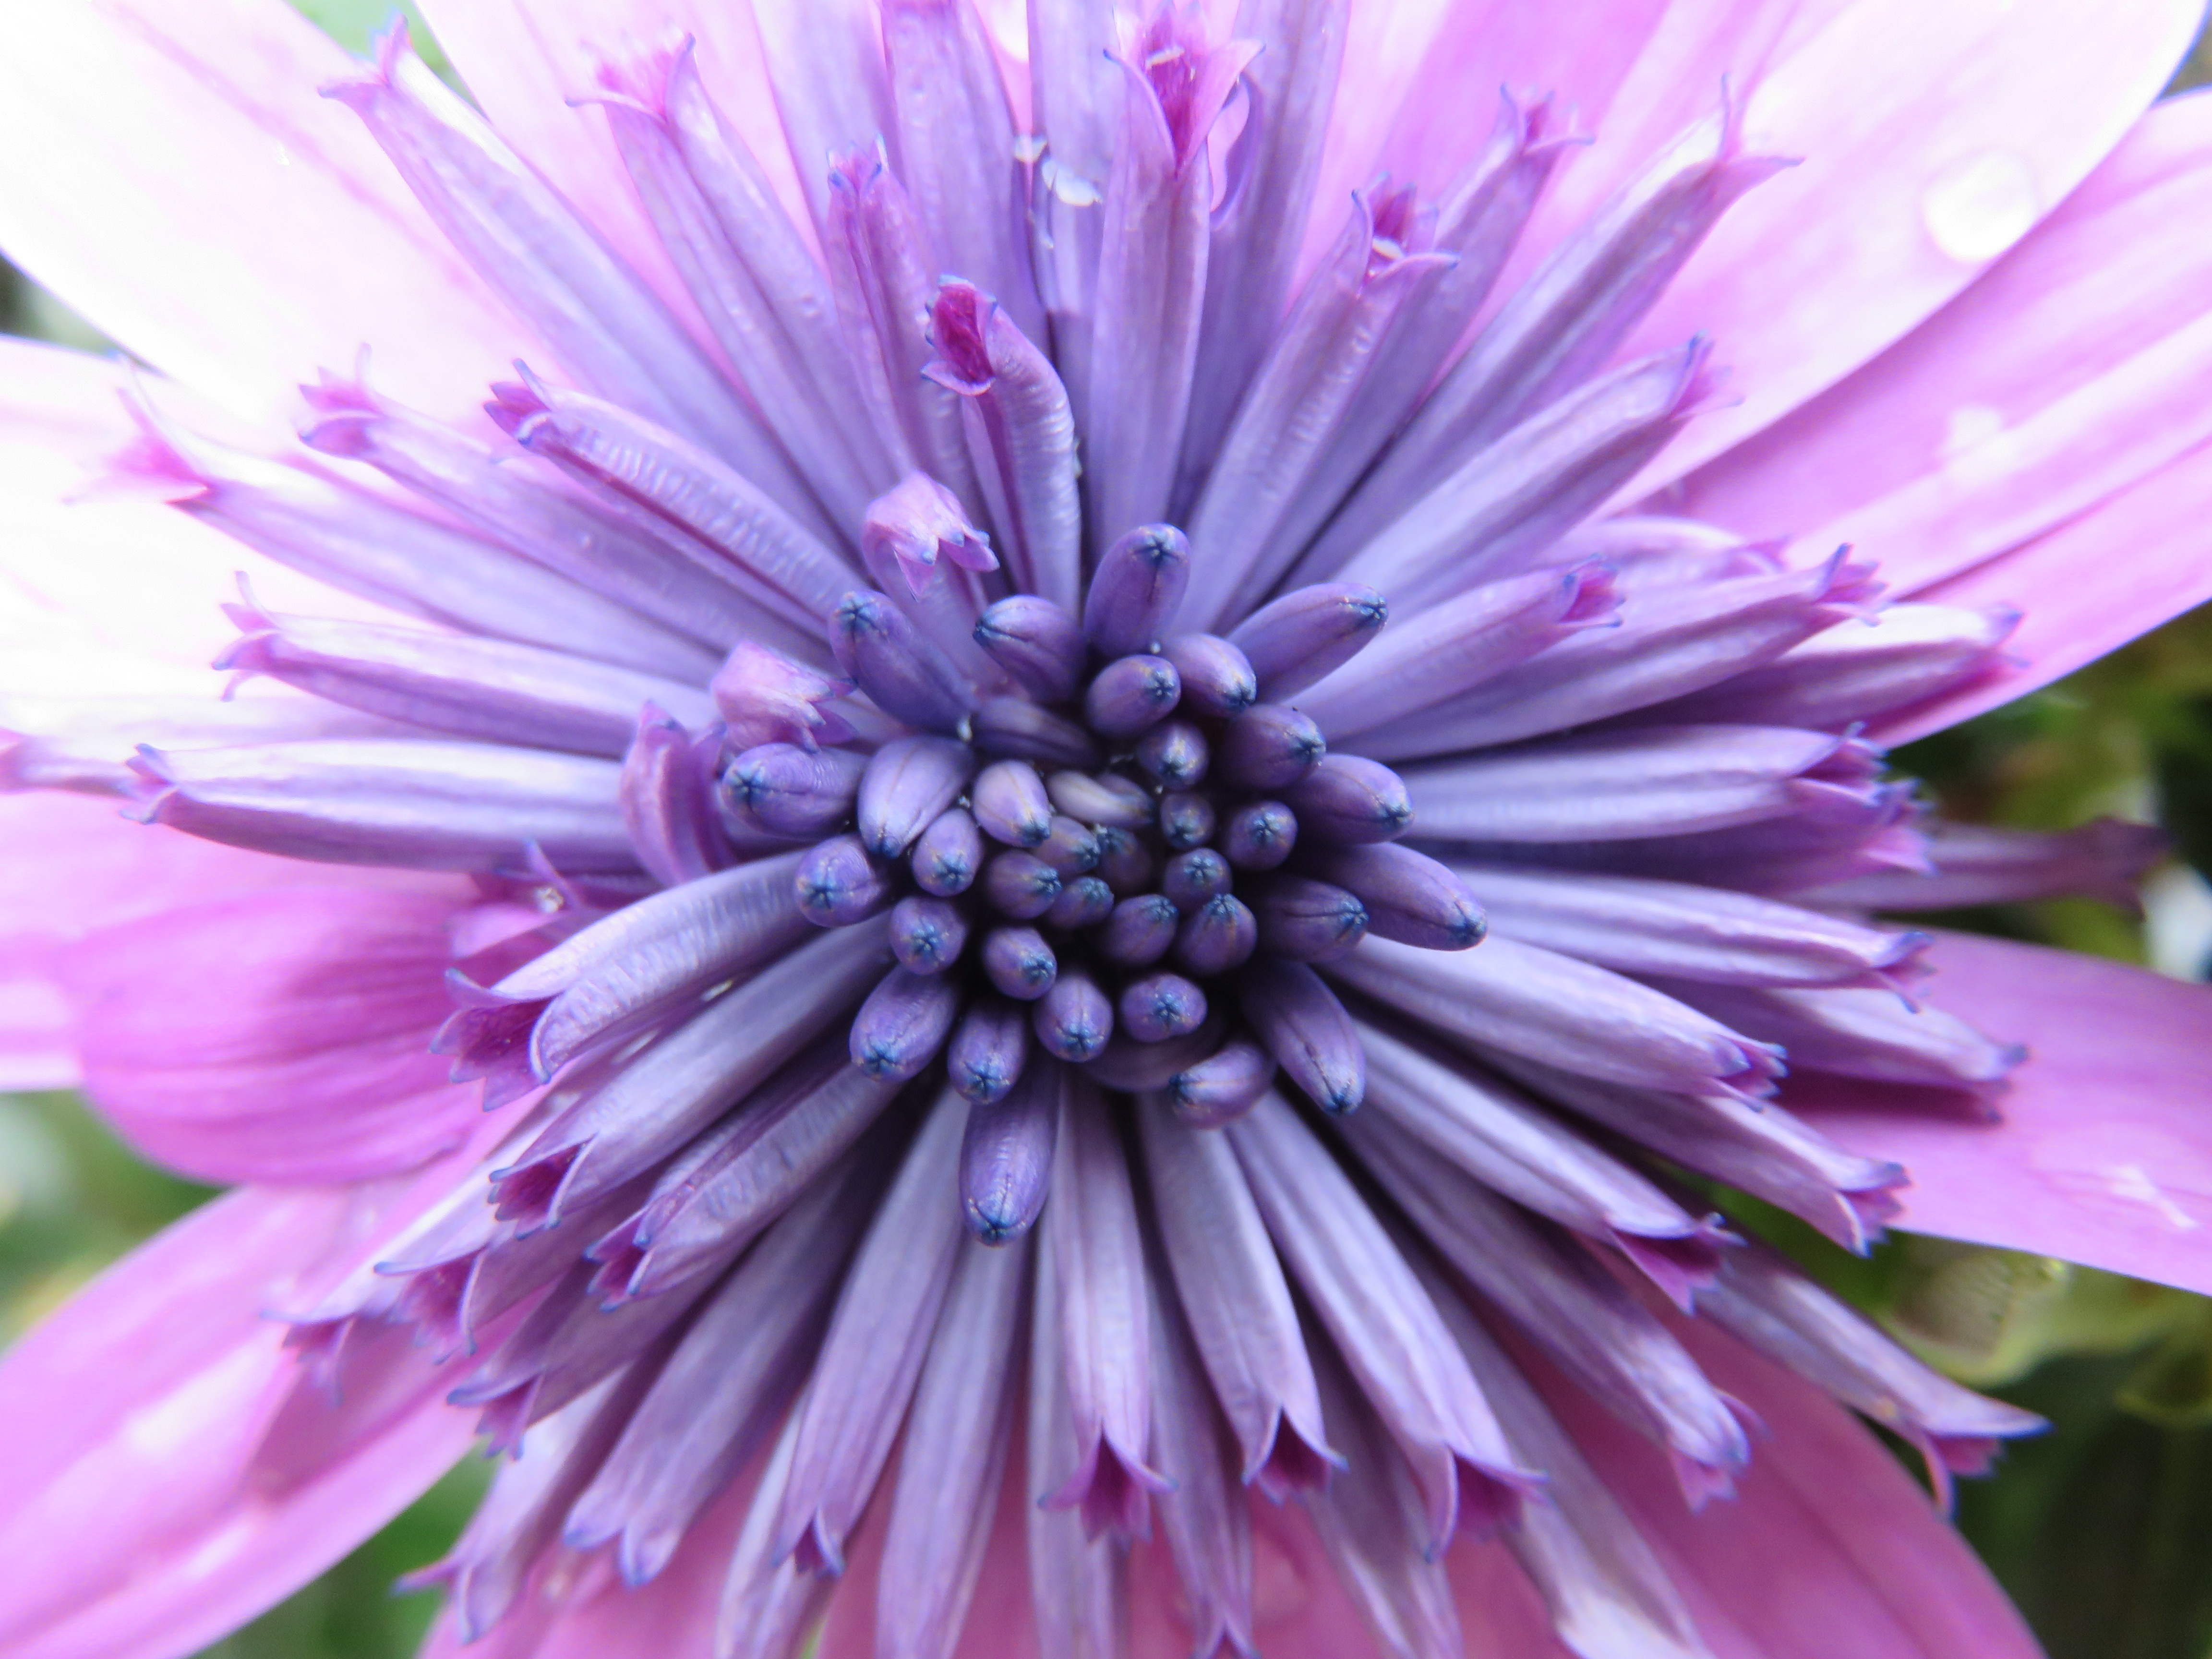
nature, blossom, plant, photography, flower, petal, summer, produce, flora, close up, violet, osteospermum, macro photography, flowering plant, daisy family, annual plant, land plant